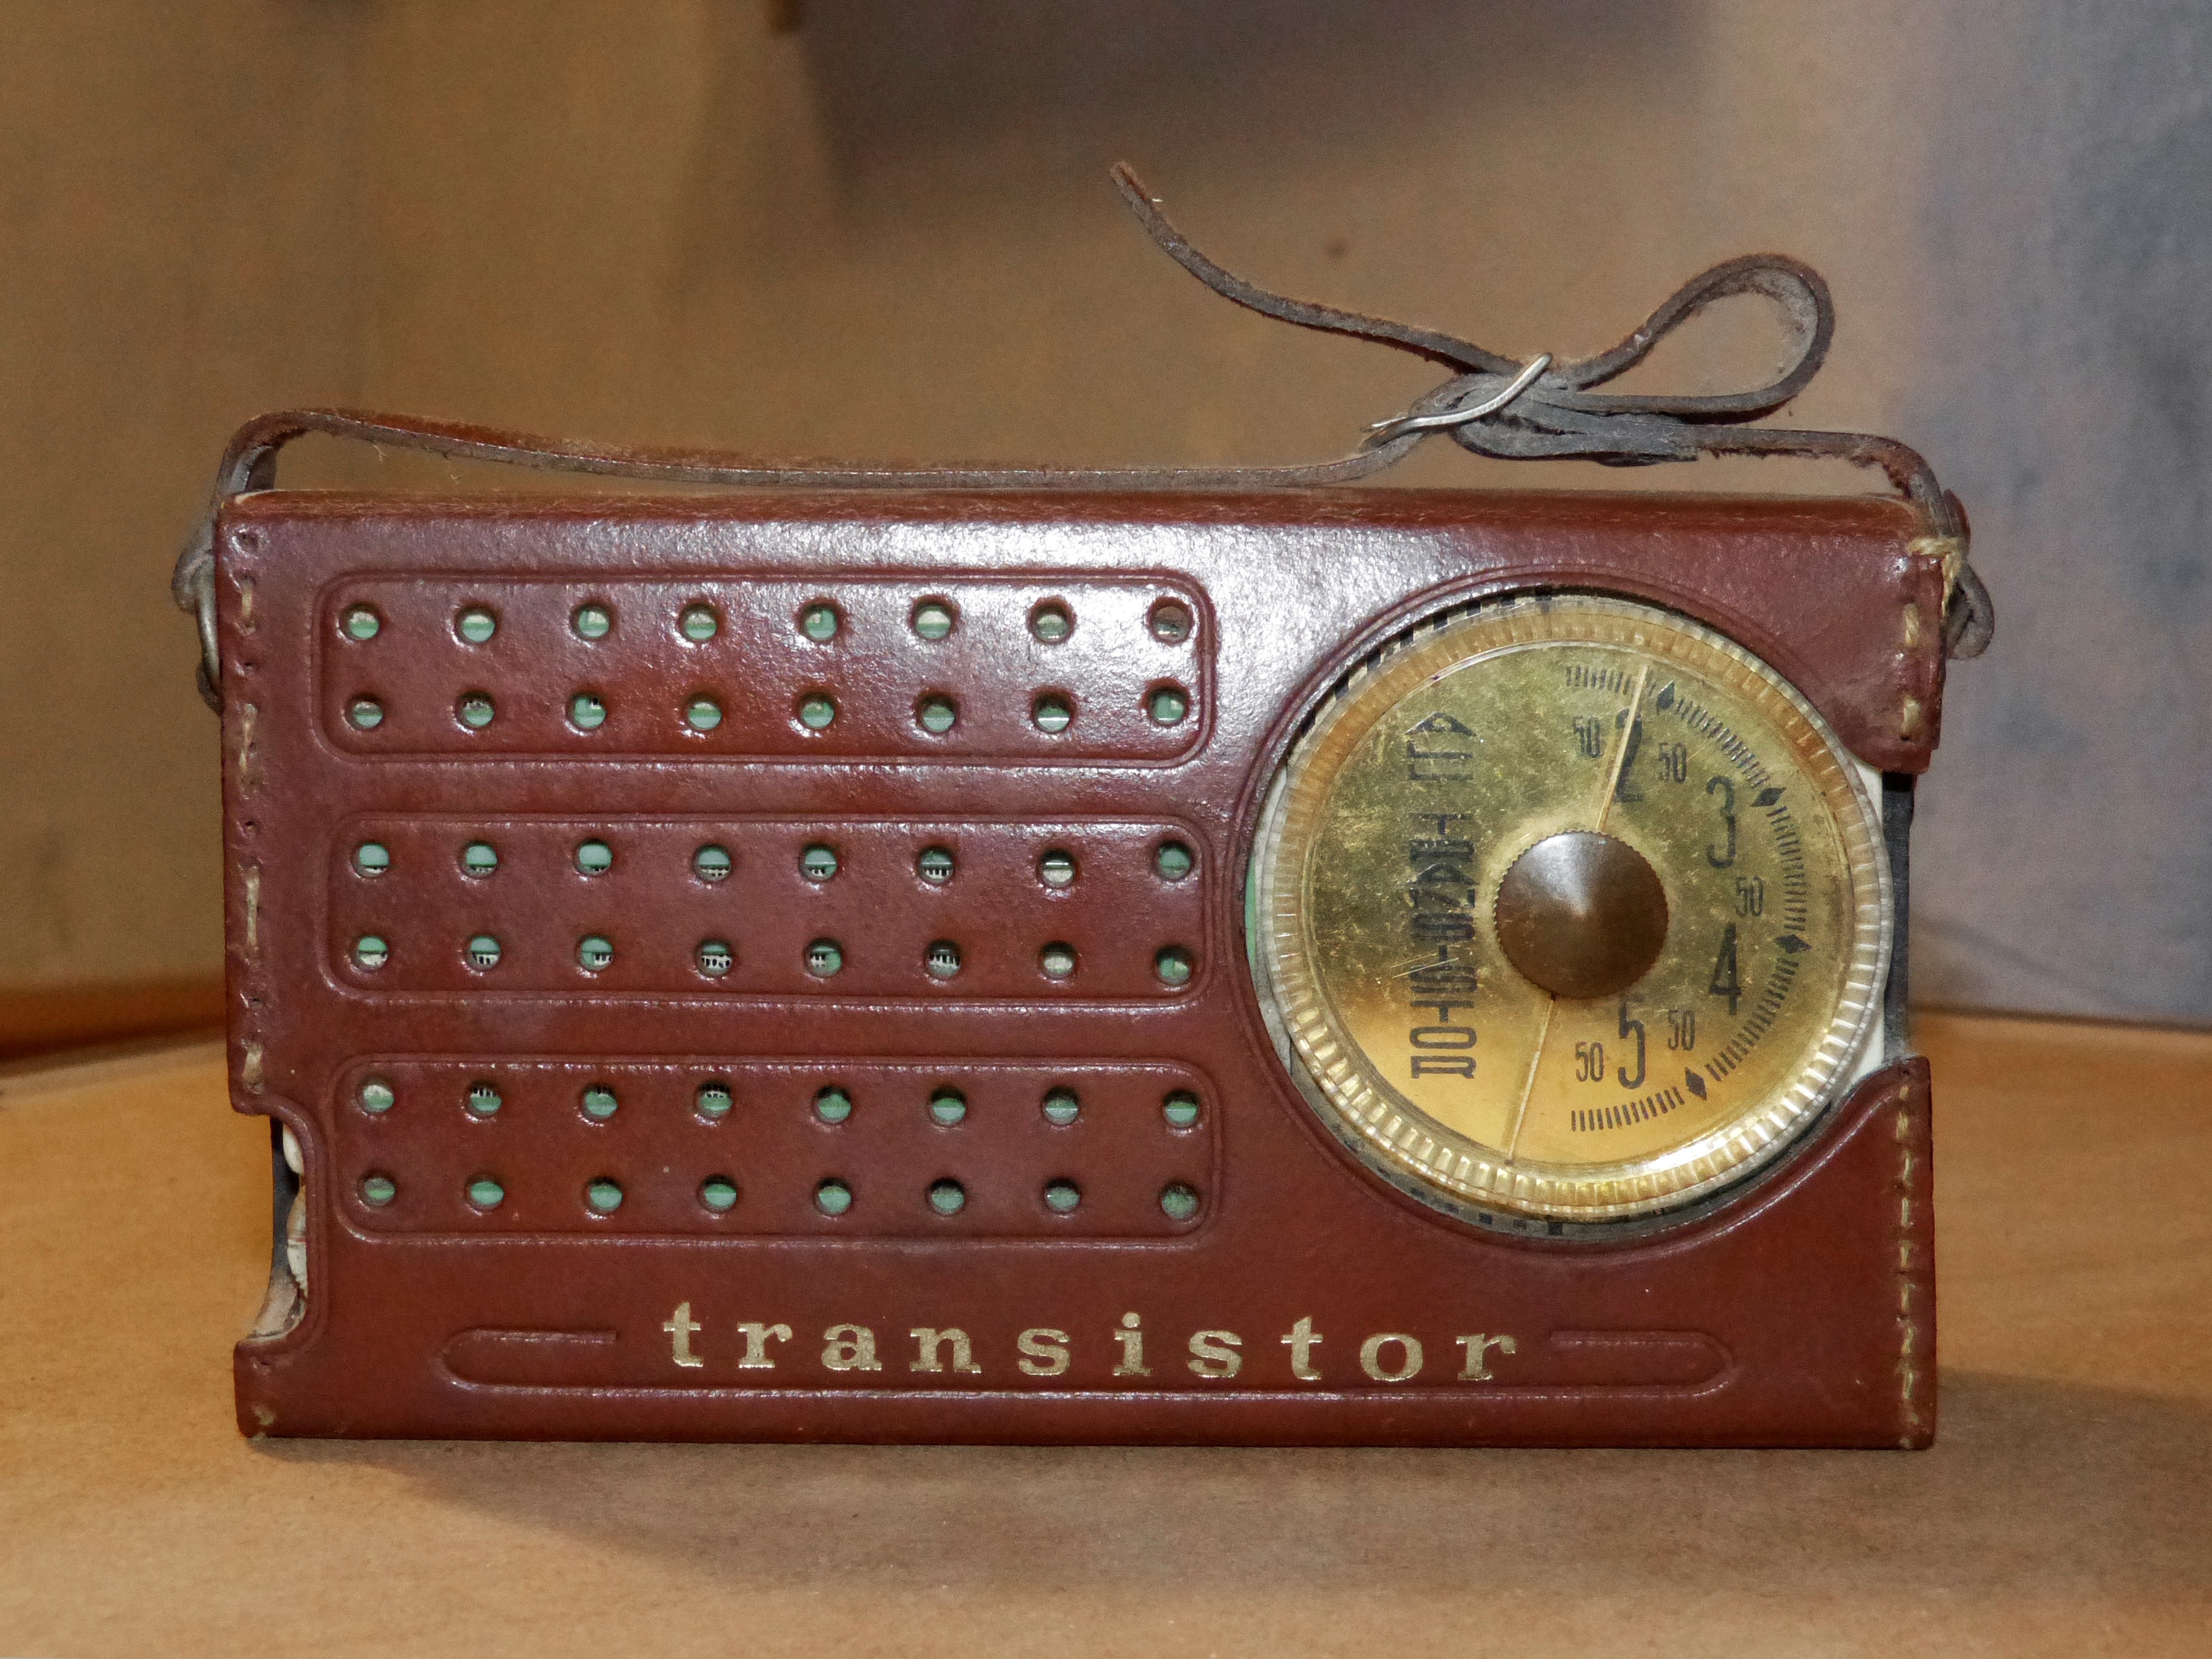
technology, old, radio, transistor, communication device